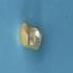
Maize quality: Bad